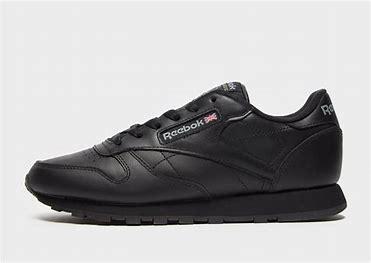
Brand: Reebok
Model: Classic Leather